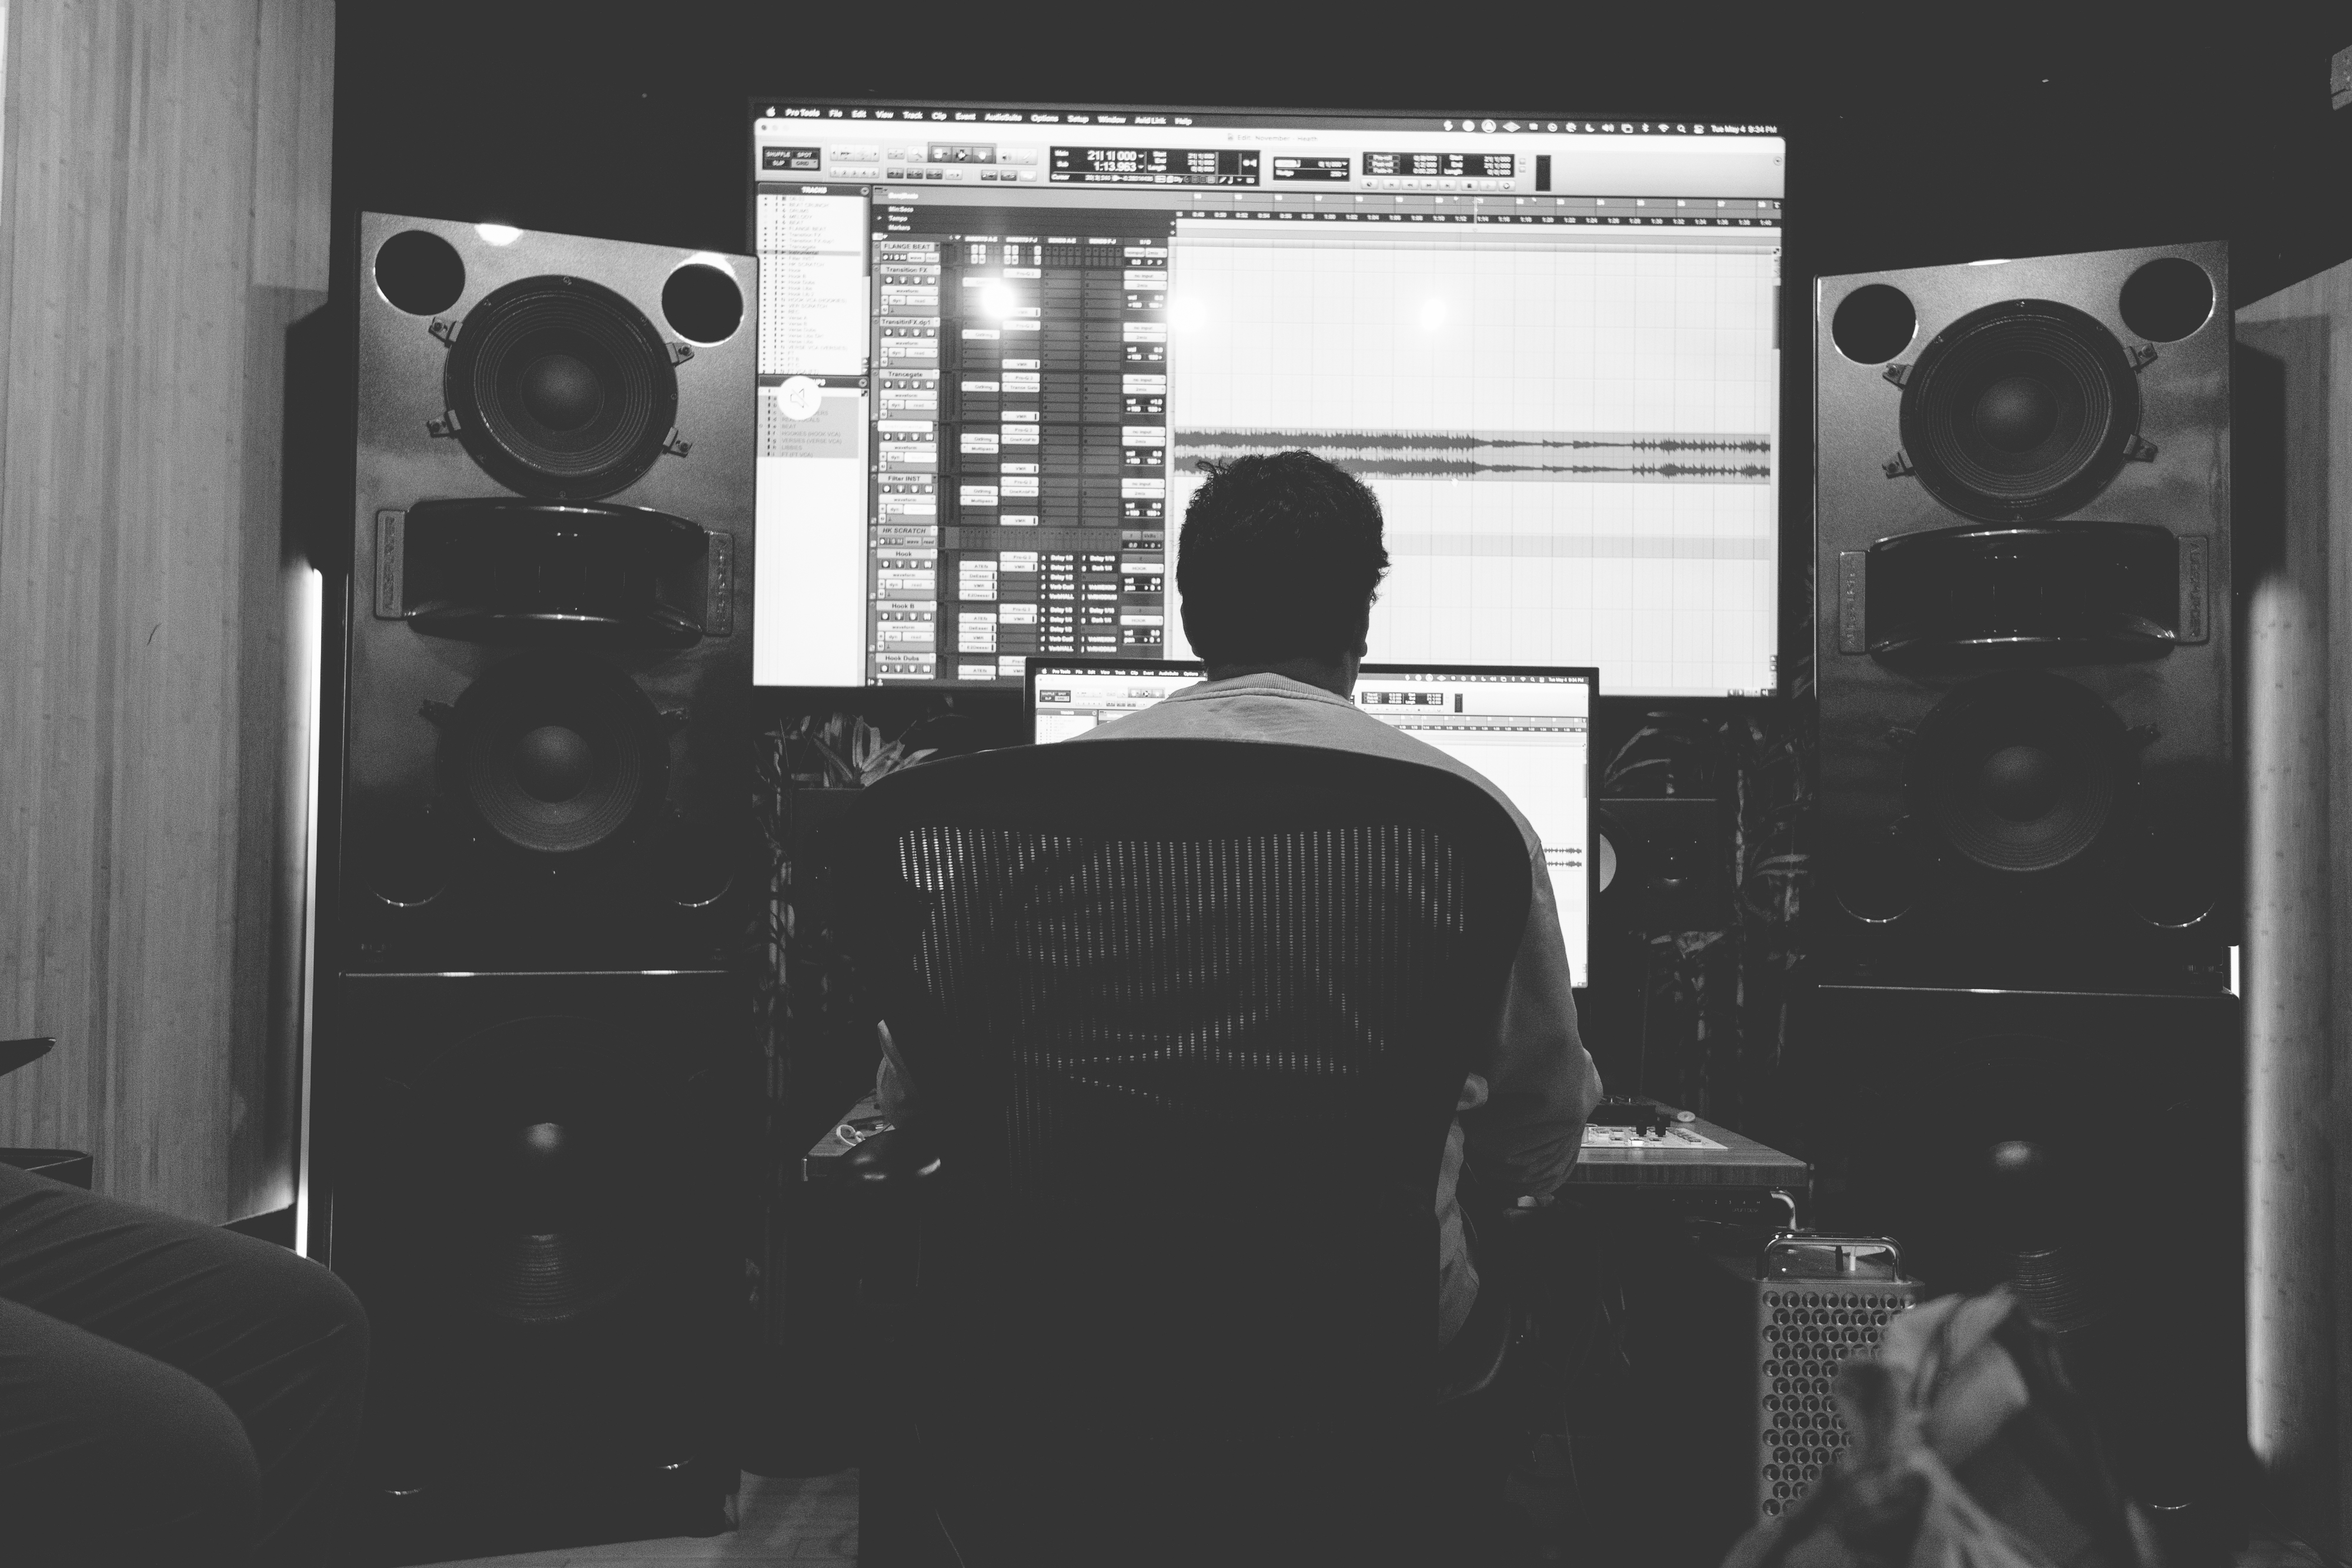
personal computer, computer, Home theater system, computer monitor, standing, audio equipment, style, electronic instrument, music, monochrome, broadcasting, studio monitor, monochrome photography, electronic device, technology, peripheral, machine, mixing engineer, display device, event, loudspeaker, entertainment, home appliance, room, job, desk, studio, audio engineer, software engineering, multimedia, headphones, desktop computer, subwoofer, circle, electronics, street, electricity